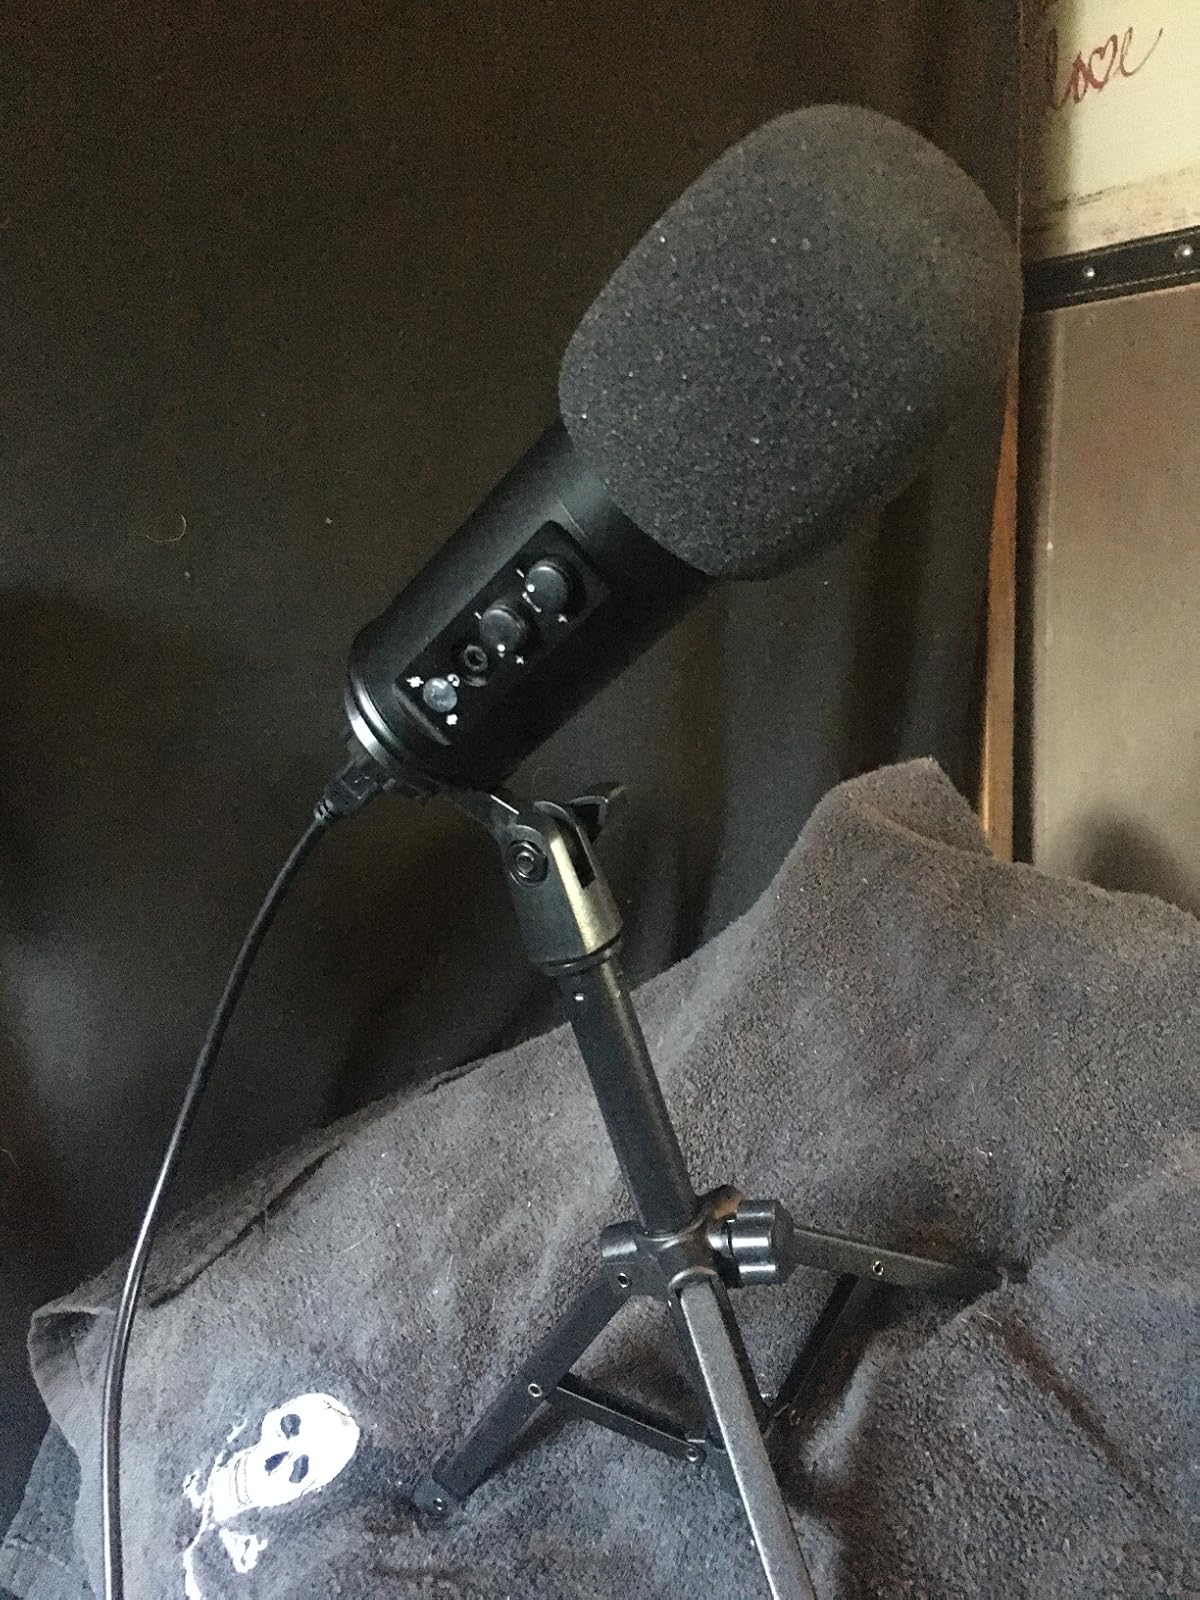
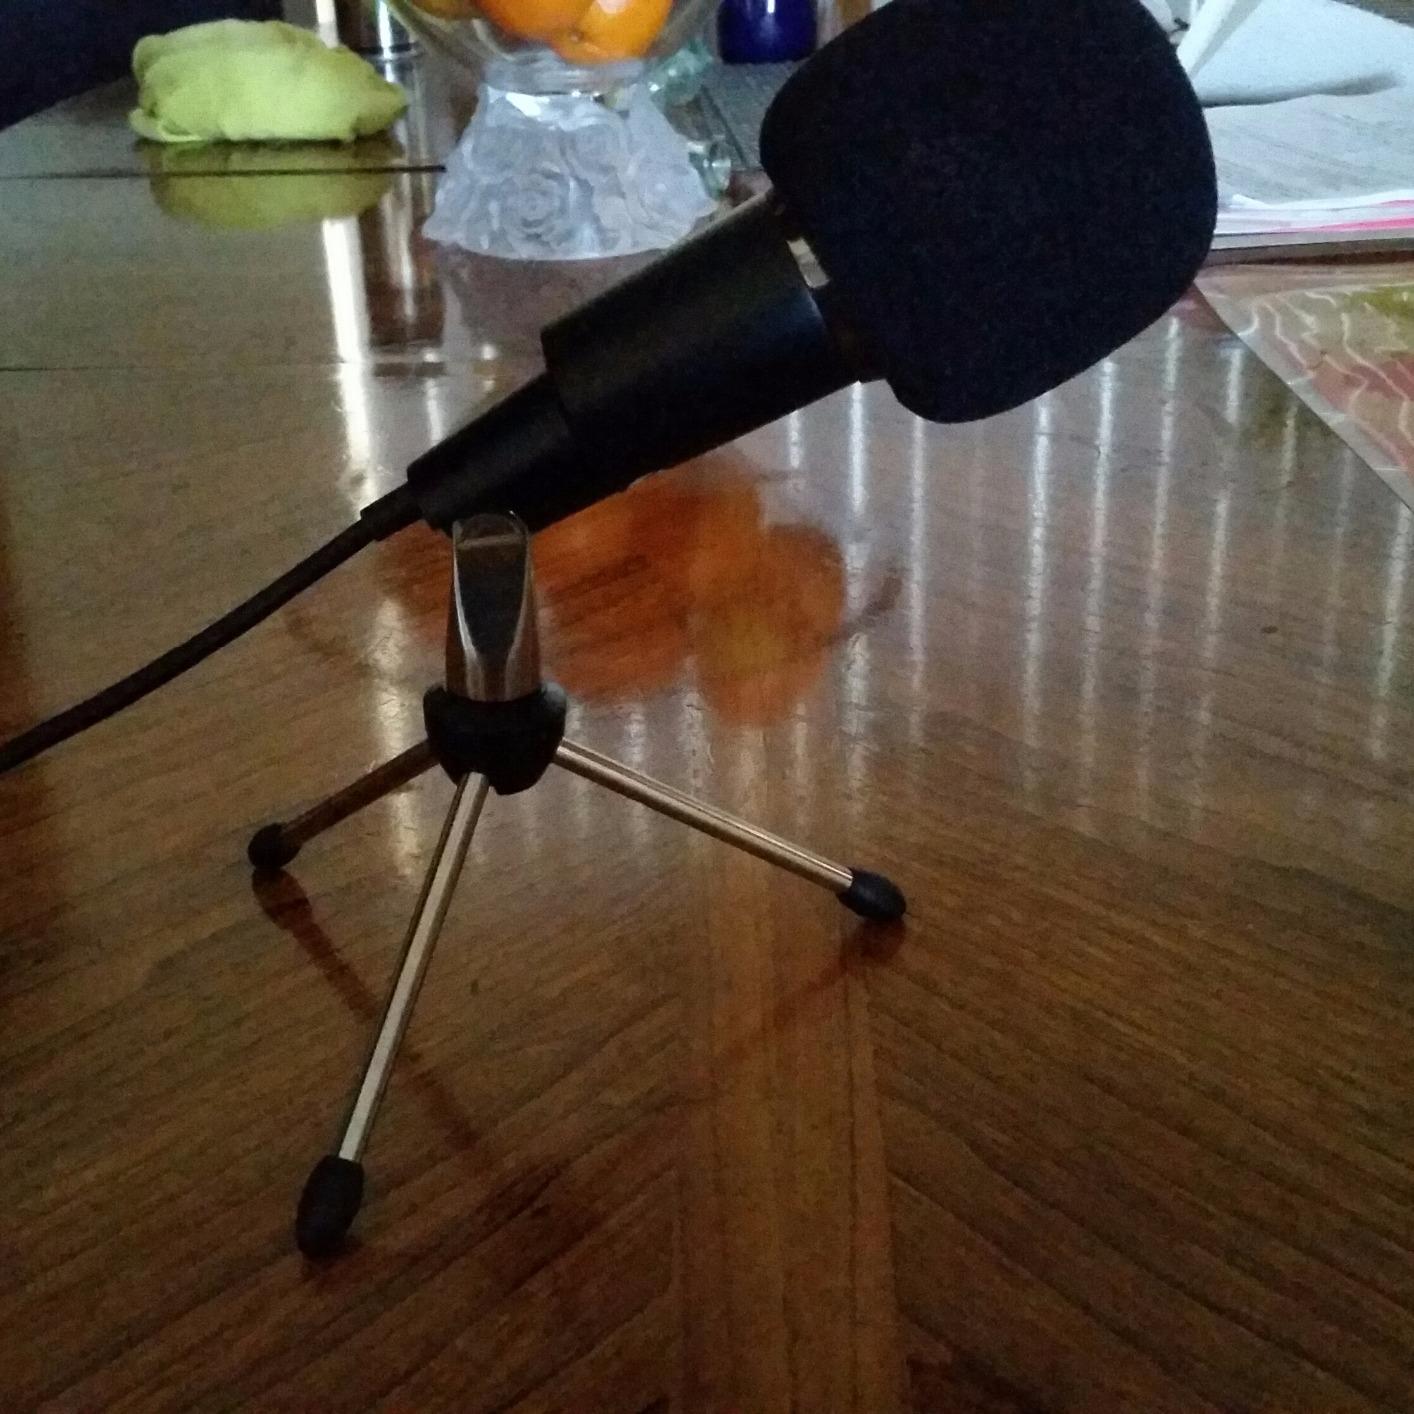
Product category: microphone
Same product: no